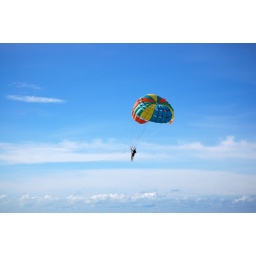
Shot taken when the paraglider flying in the sky